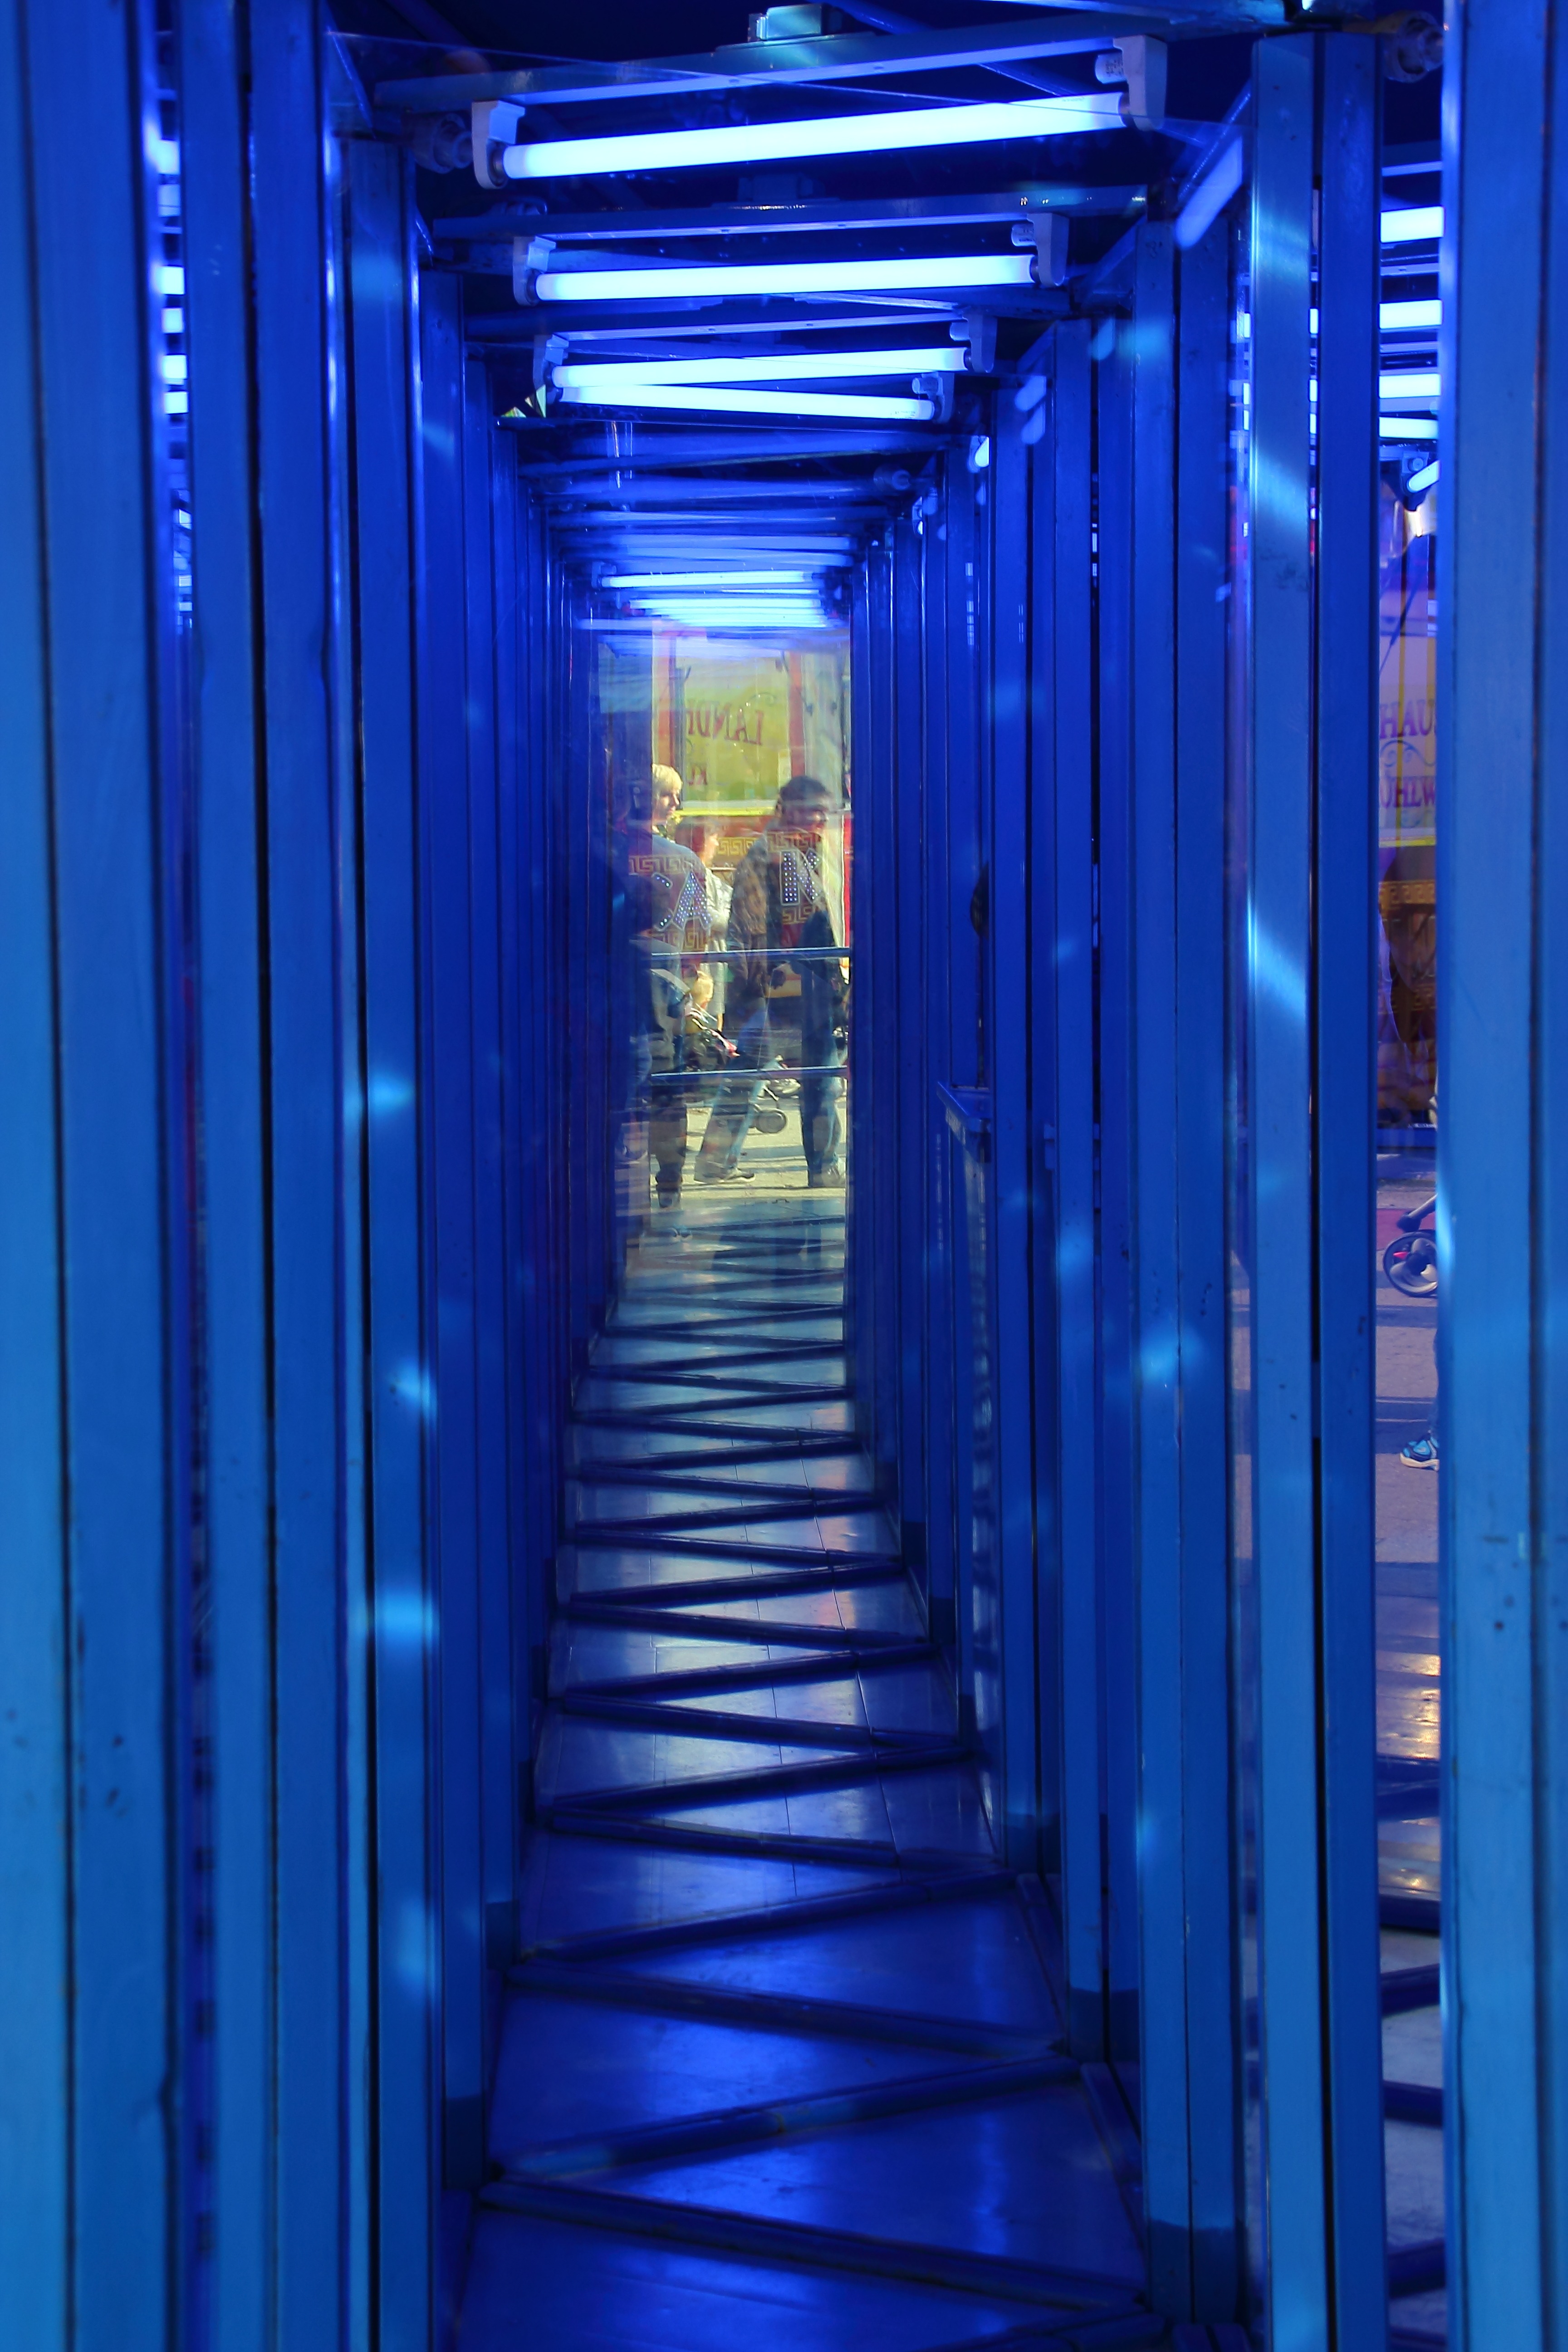
light, blue, colorful, interior design, fair, folk festival, year market, window covering, mirror cabinet